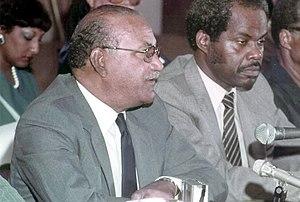
Sir George Mallet, né le 24 juillet 1923 à Panama et mort le 20 octobre 2010 à Castries, est un homme politique lucien, gouverneur général de Sainte-Lucie de 1996 à 1997.